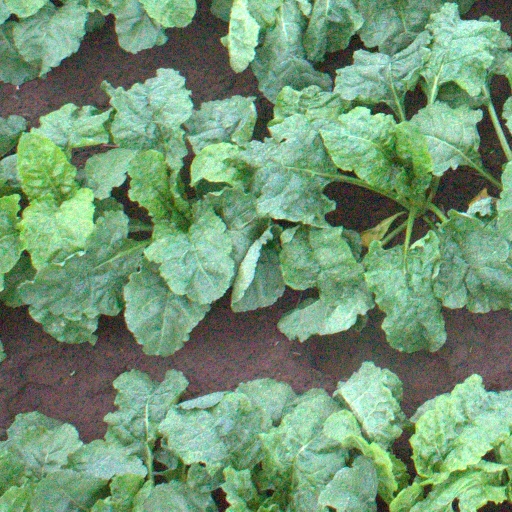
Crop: sugar beet